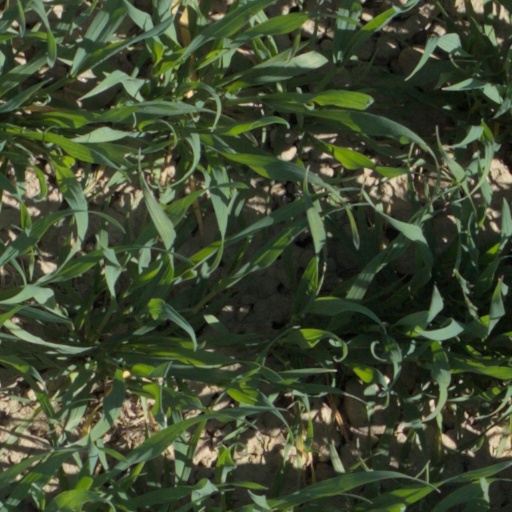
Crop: wheat